Eva Kirchmayer-Bilić

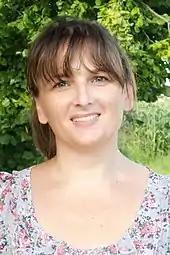
Eva Kirchmayer-Bilić

Eva Kirchmayer-Bilić (born 1971), is a Croatian pianist, organist, university professor at the Academy of Music in Zagreb, journalist and publicist.